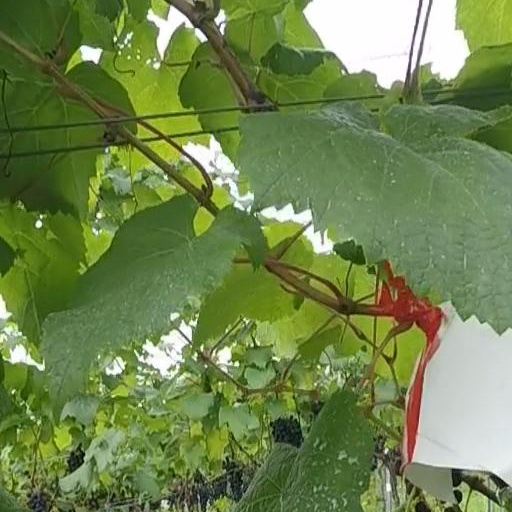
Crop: grape